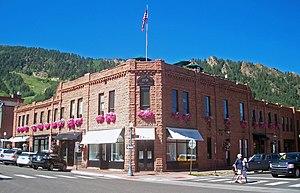
L'Hyman-Brand Building est un bâtiment commercial américain dans le centre-ville d'Aspen, dans le Colorado. Il est inscrit au Registre national des lieux historiques depuis le 18 janvier 1985. Il accueille actuellement une boutique Dior.
La ville d’Aspen est le siège du comté de Pitkin, dans l’État du Colorado, aux États-Unis. Aspen est une station de ski dans les montagnes Rocheuses. Le nom vient de l'abondance des trembles dans la région. Aspen fut d'abord un centre d'exploitation des mines d'argent où fut extrait au XIXᵉ siècle un bloc d'argent natif de 690 kg.